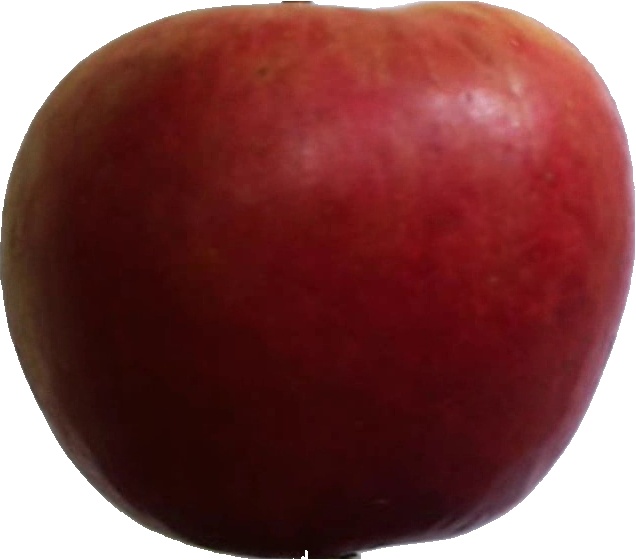
Label: apple_crimson_snow_1